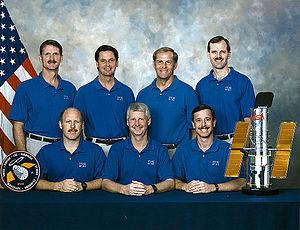
STS-82 est la vingt-deuxième mission de la navette spatiale Discovery.